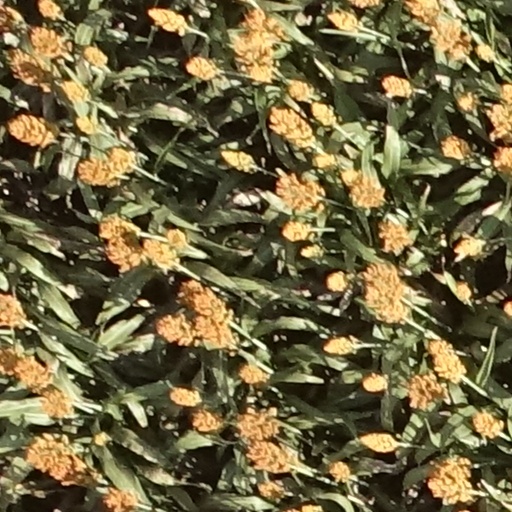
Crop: sorghum